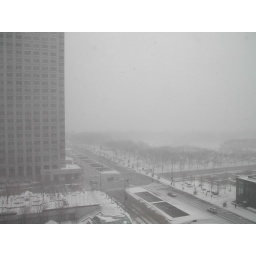
Snow falling in Chicago, IL as seen out my window on the 10th floor of the Prudential Bldg.